Lapuz, Iloilo City

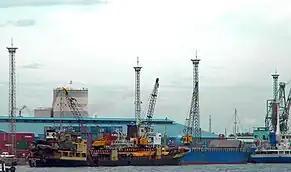
Iloilo International Port in Barangay Loboc

Lapuz was established as a sub-district during the Spanish colonial period, forming part of the larger La Paz district within Iloilo City. For several years before its official separation, it was de facto considered a district and had its own district president, like the other districts. On December 17, 2008, the Sangguniang Panglungsod (City Council) of Iloilo City passed a resolution granting Lapuz its own district status, making it the seventh and youngest district. The decision enabled Lapuz to have its own dedicated police station and fire station.